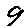
Label: 9